Ingleside, Holyoke, Massachusetts

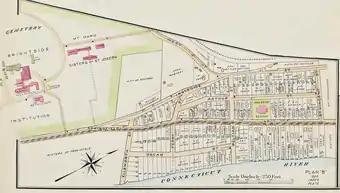
Map of the eastern portion of Ingleside as it appears in Richard's Standard Atlas of Holyoke, c. 1911

The contemporary boundaries of Ingleside are defined by Rt 91 to its west, railroad tracks to its north west, Springdale park to its northeast, the Connecticut River to its east, and West Springfield to its south.